Evelyn Daw

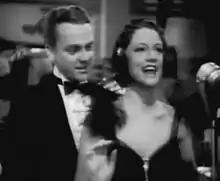
James Cagney and Evelyn Daw in "Something to Sing About" (1937).

Daw sang in operettas put on by local groups in Los Angeles, and a musician for one of the productions arranged for her to audition with director Victor Schertzinger. Her audition and screen test led to her appearance in the film "Something to Sing About" (1937), under contract with Grand National Films, Inc. That contract proved to be short-lived when the studio went into receivership and Daw was turned away from the pay window with no salary. She co-starred in the musical Western "Panamint's Bad Man" (1938) for another studio, but that was the end of her film career.